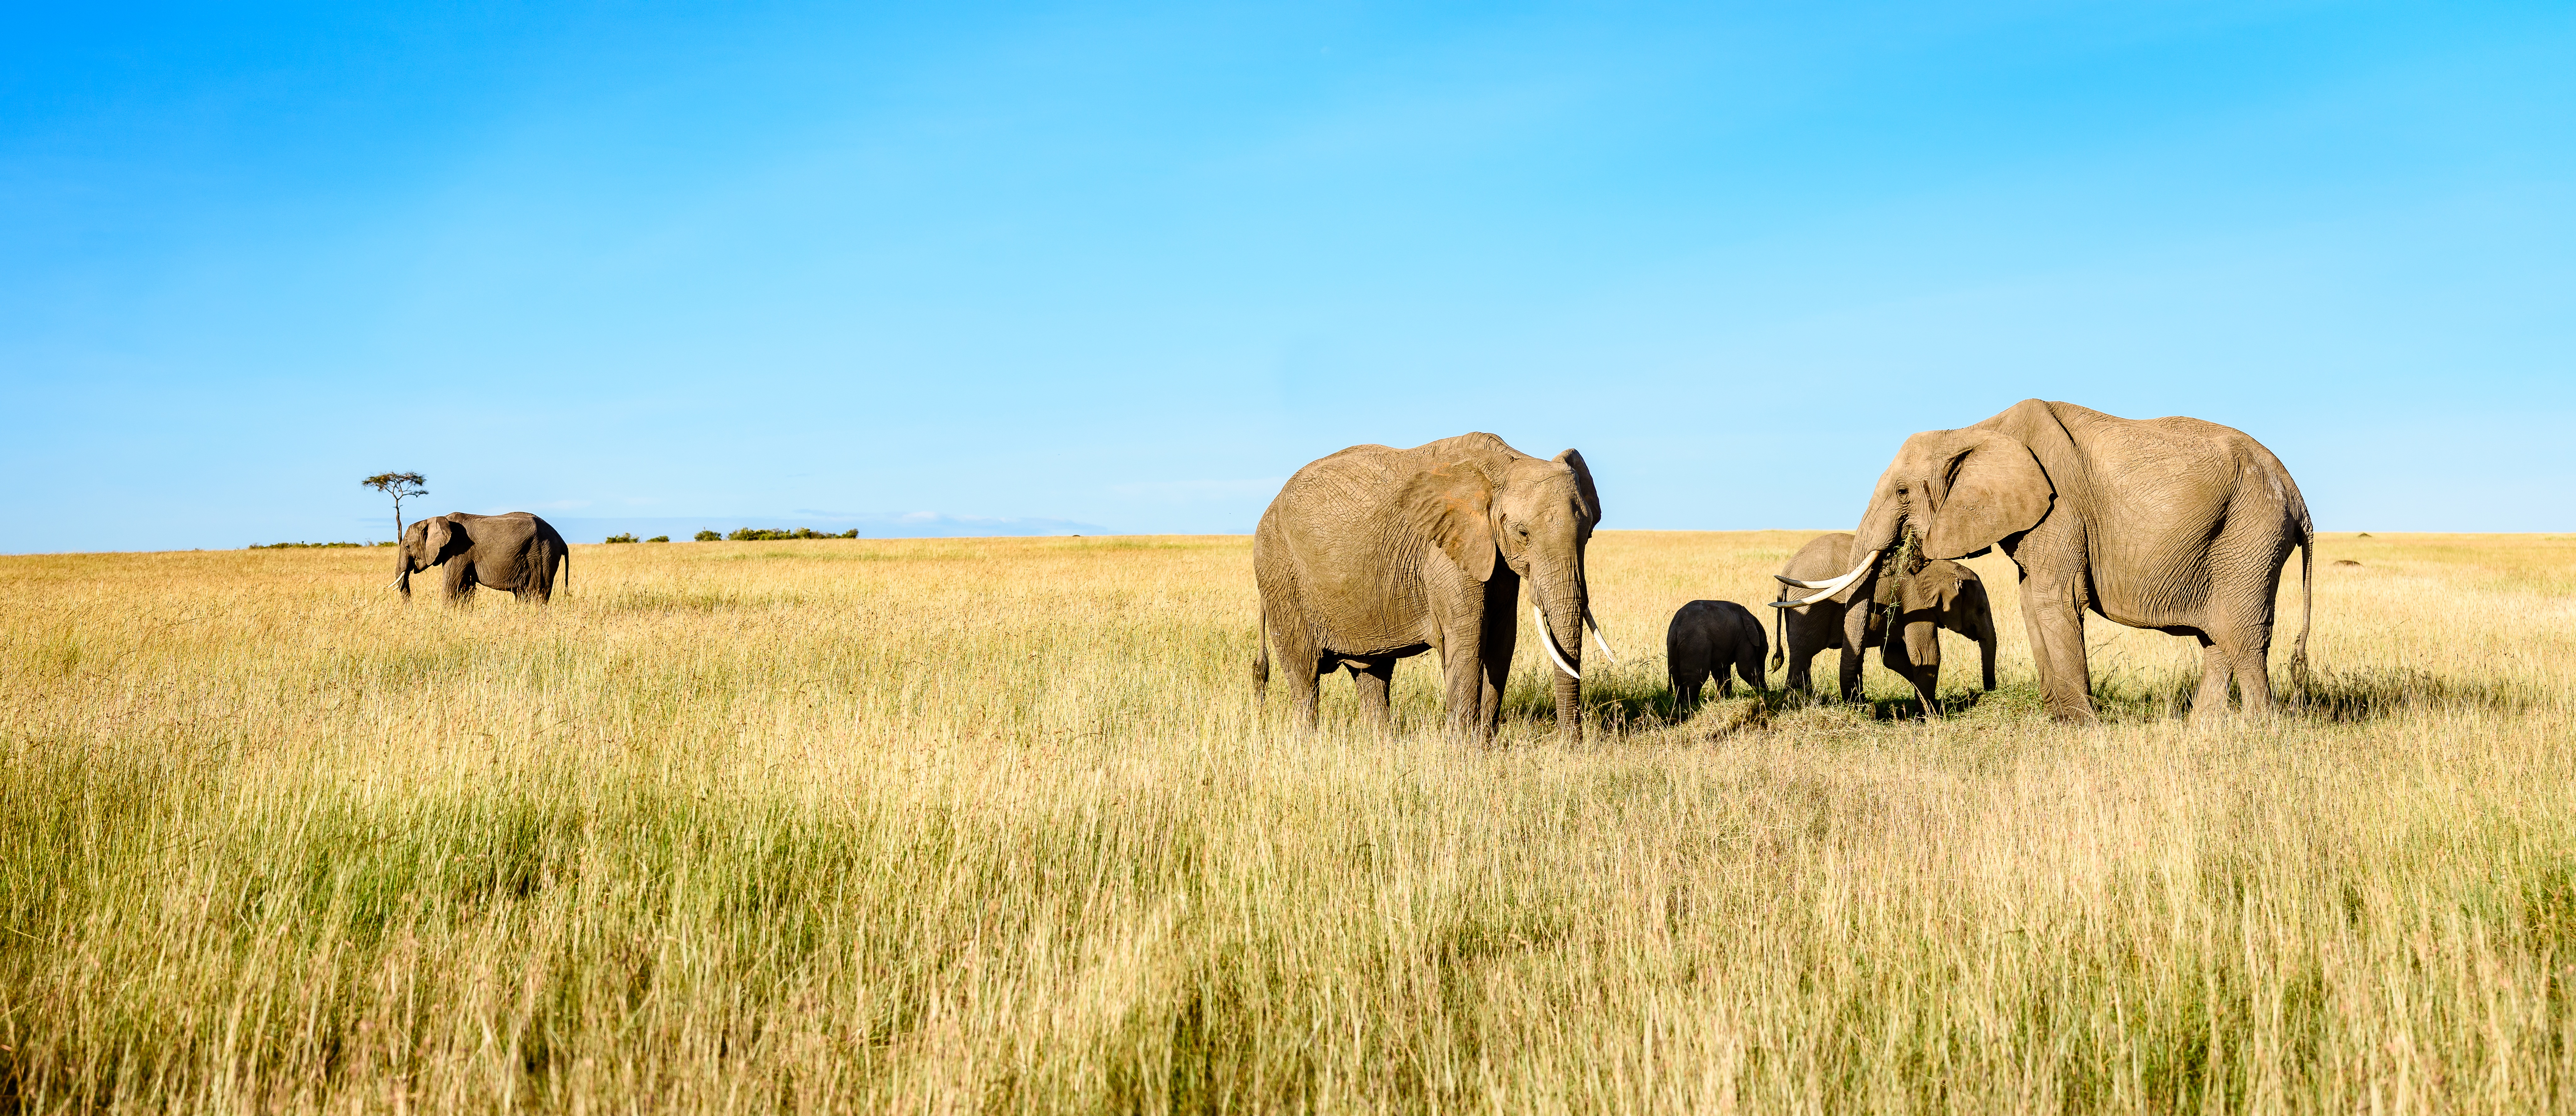
field, prairie, adventure, wildlife, herd, pasture, grazing, fauna, savanna, plain, elephant, grassland, habitat, safari, ecosystem, steppe, natural environment, elephants and mammoths